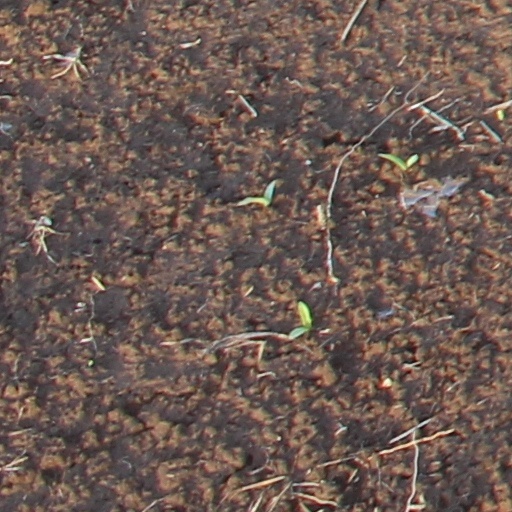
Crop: wheat